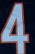
Number: 4